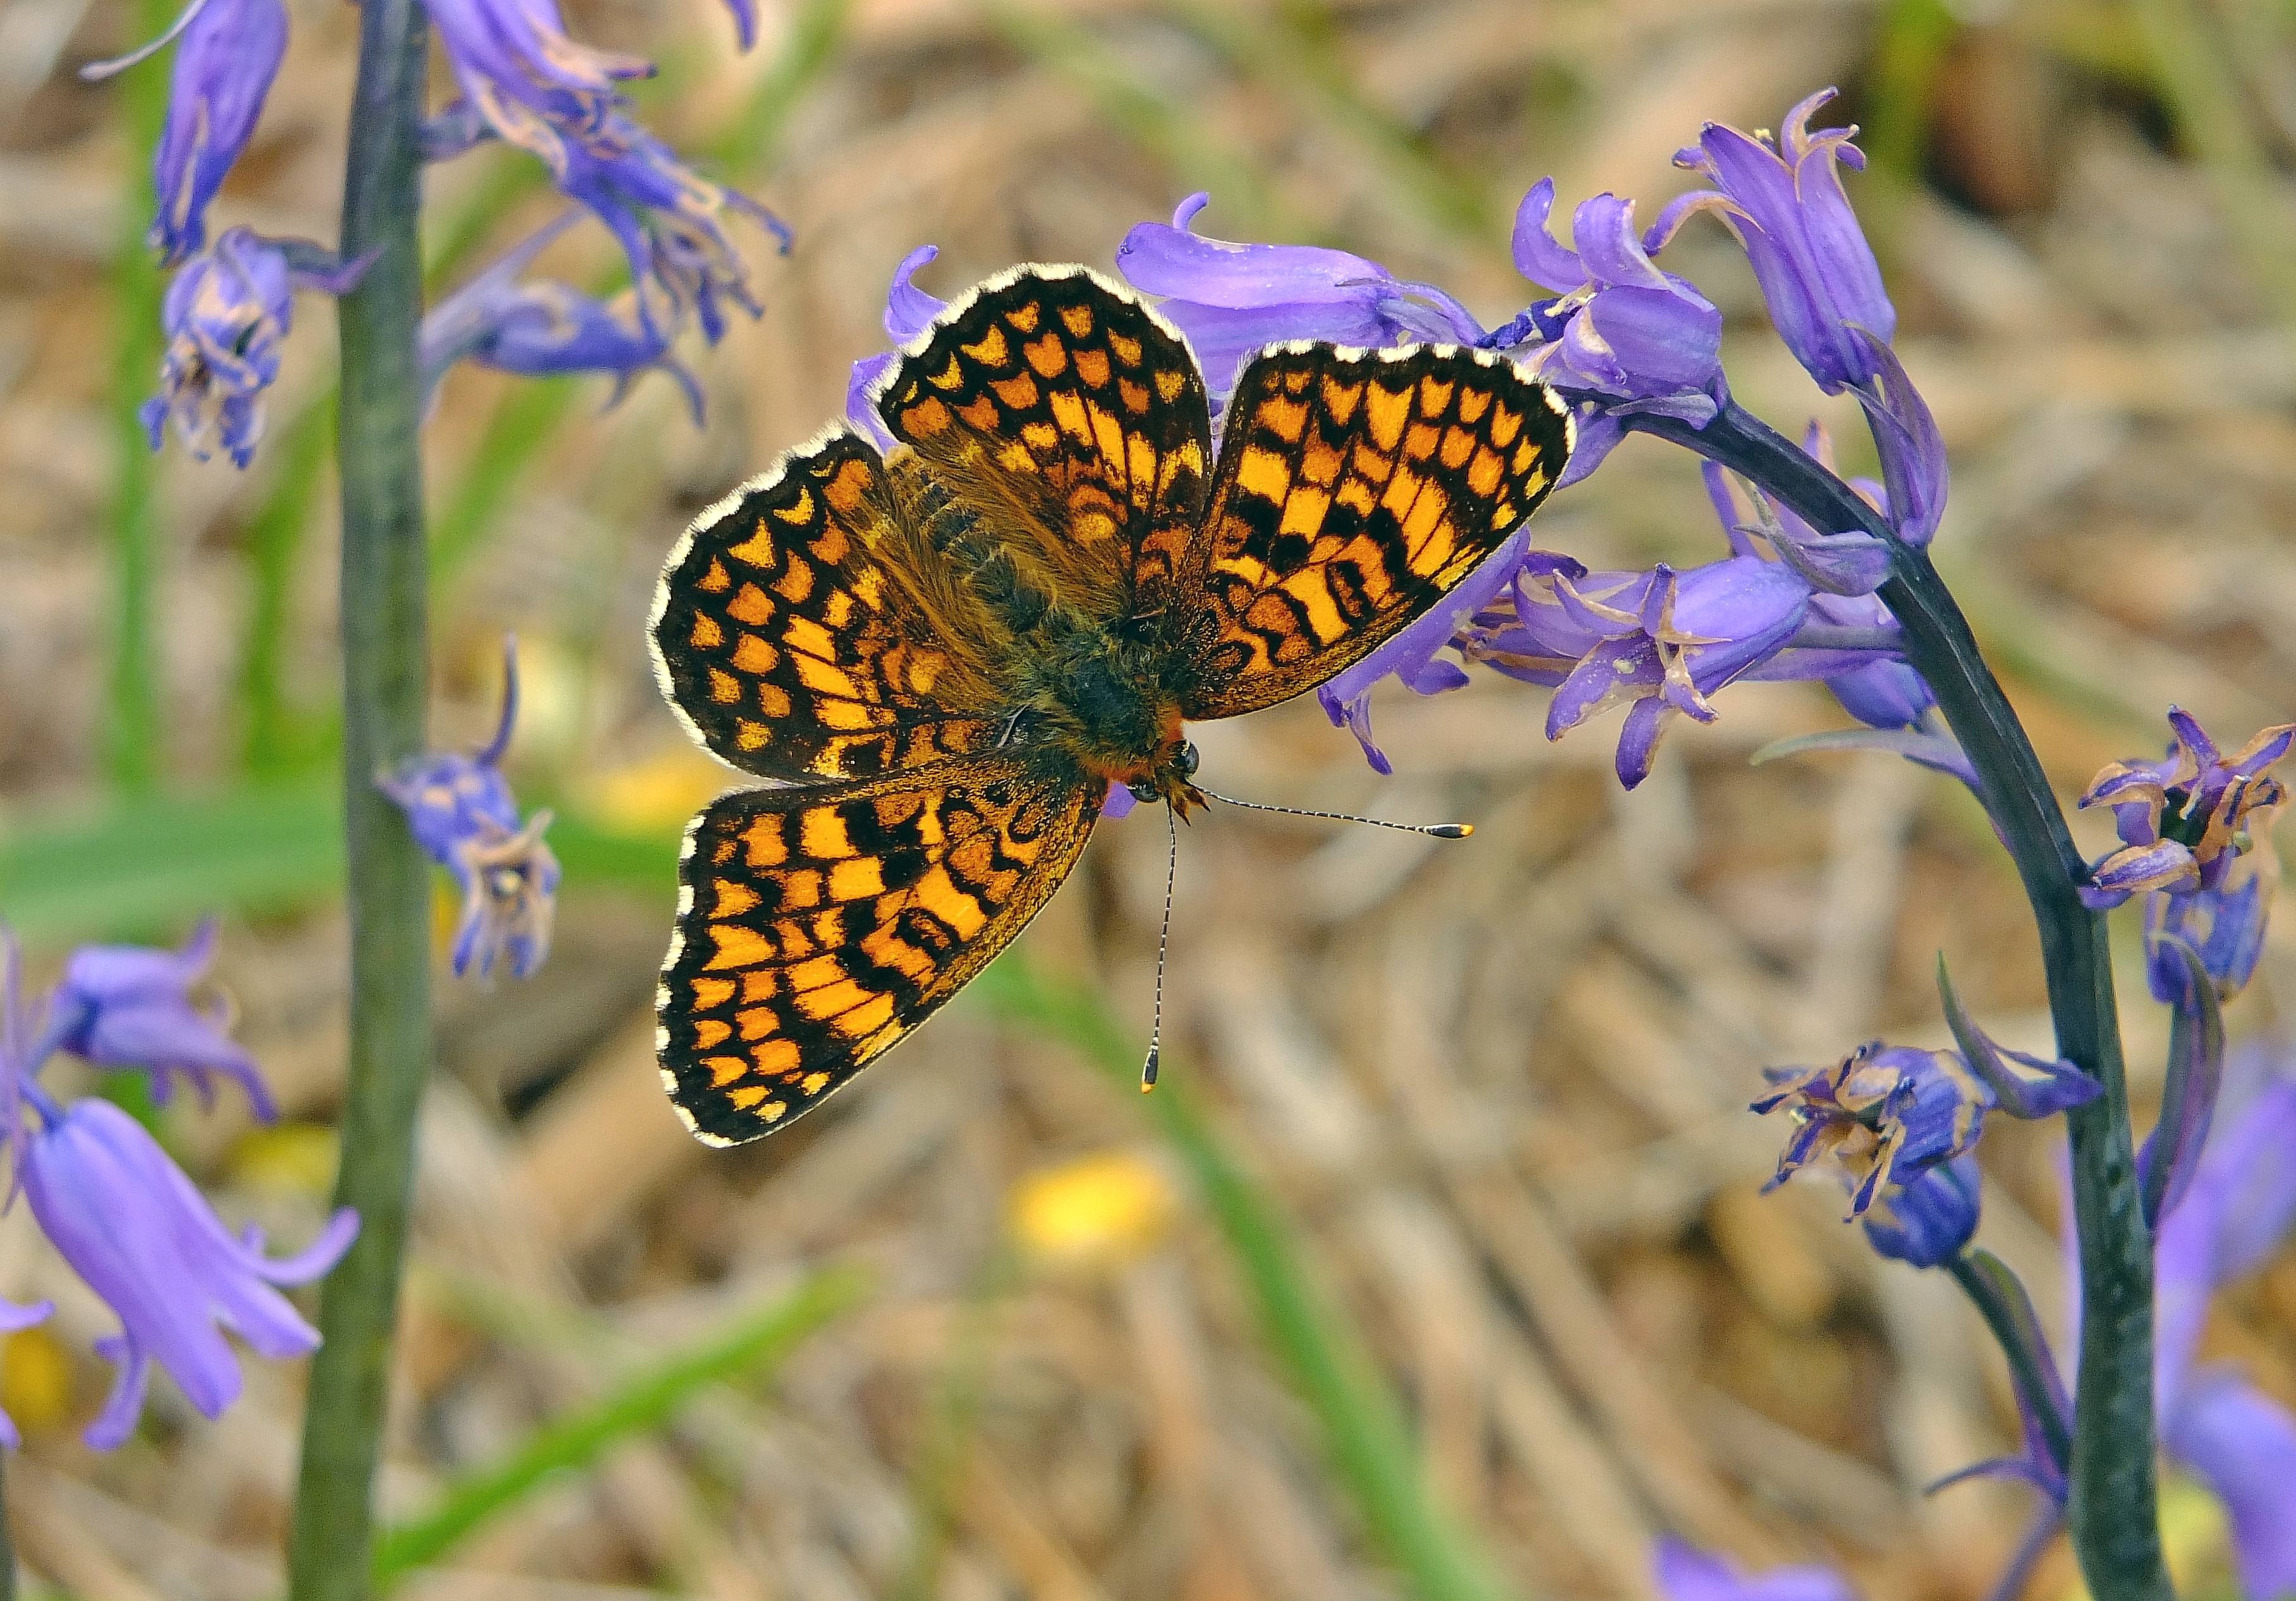
nature, plant, meadow, prairie, flower, wildlife, insect, macro, botany, butterfly, flora, fauna, invertebrate, wildflower, monarch butterfly, animals, naturaleza, ecosystem, nectar, ggl1, gaby1, animales, fujifilmxs1, macro photography, arthropod, pollinator, moths and butterflies